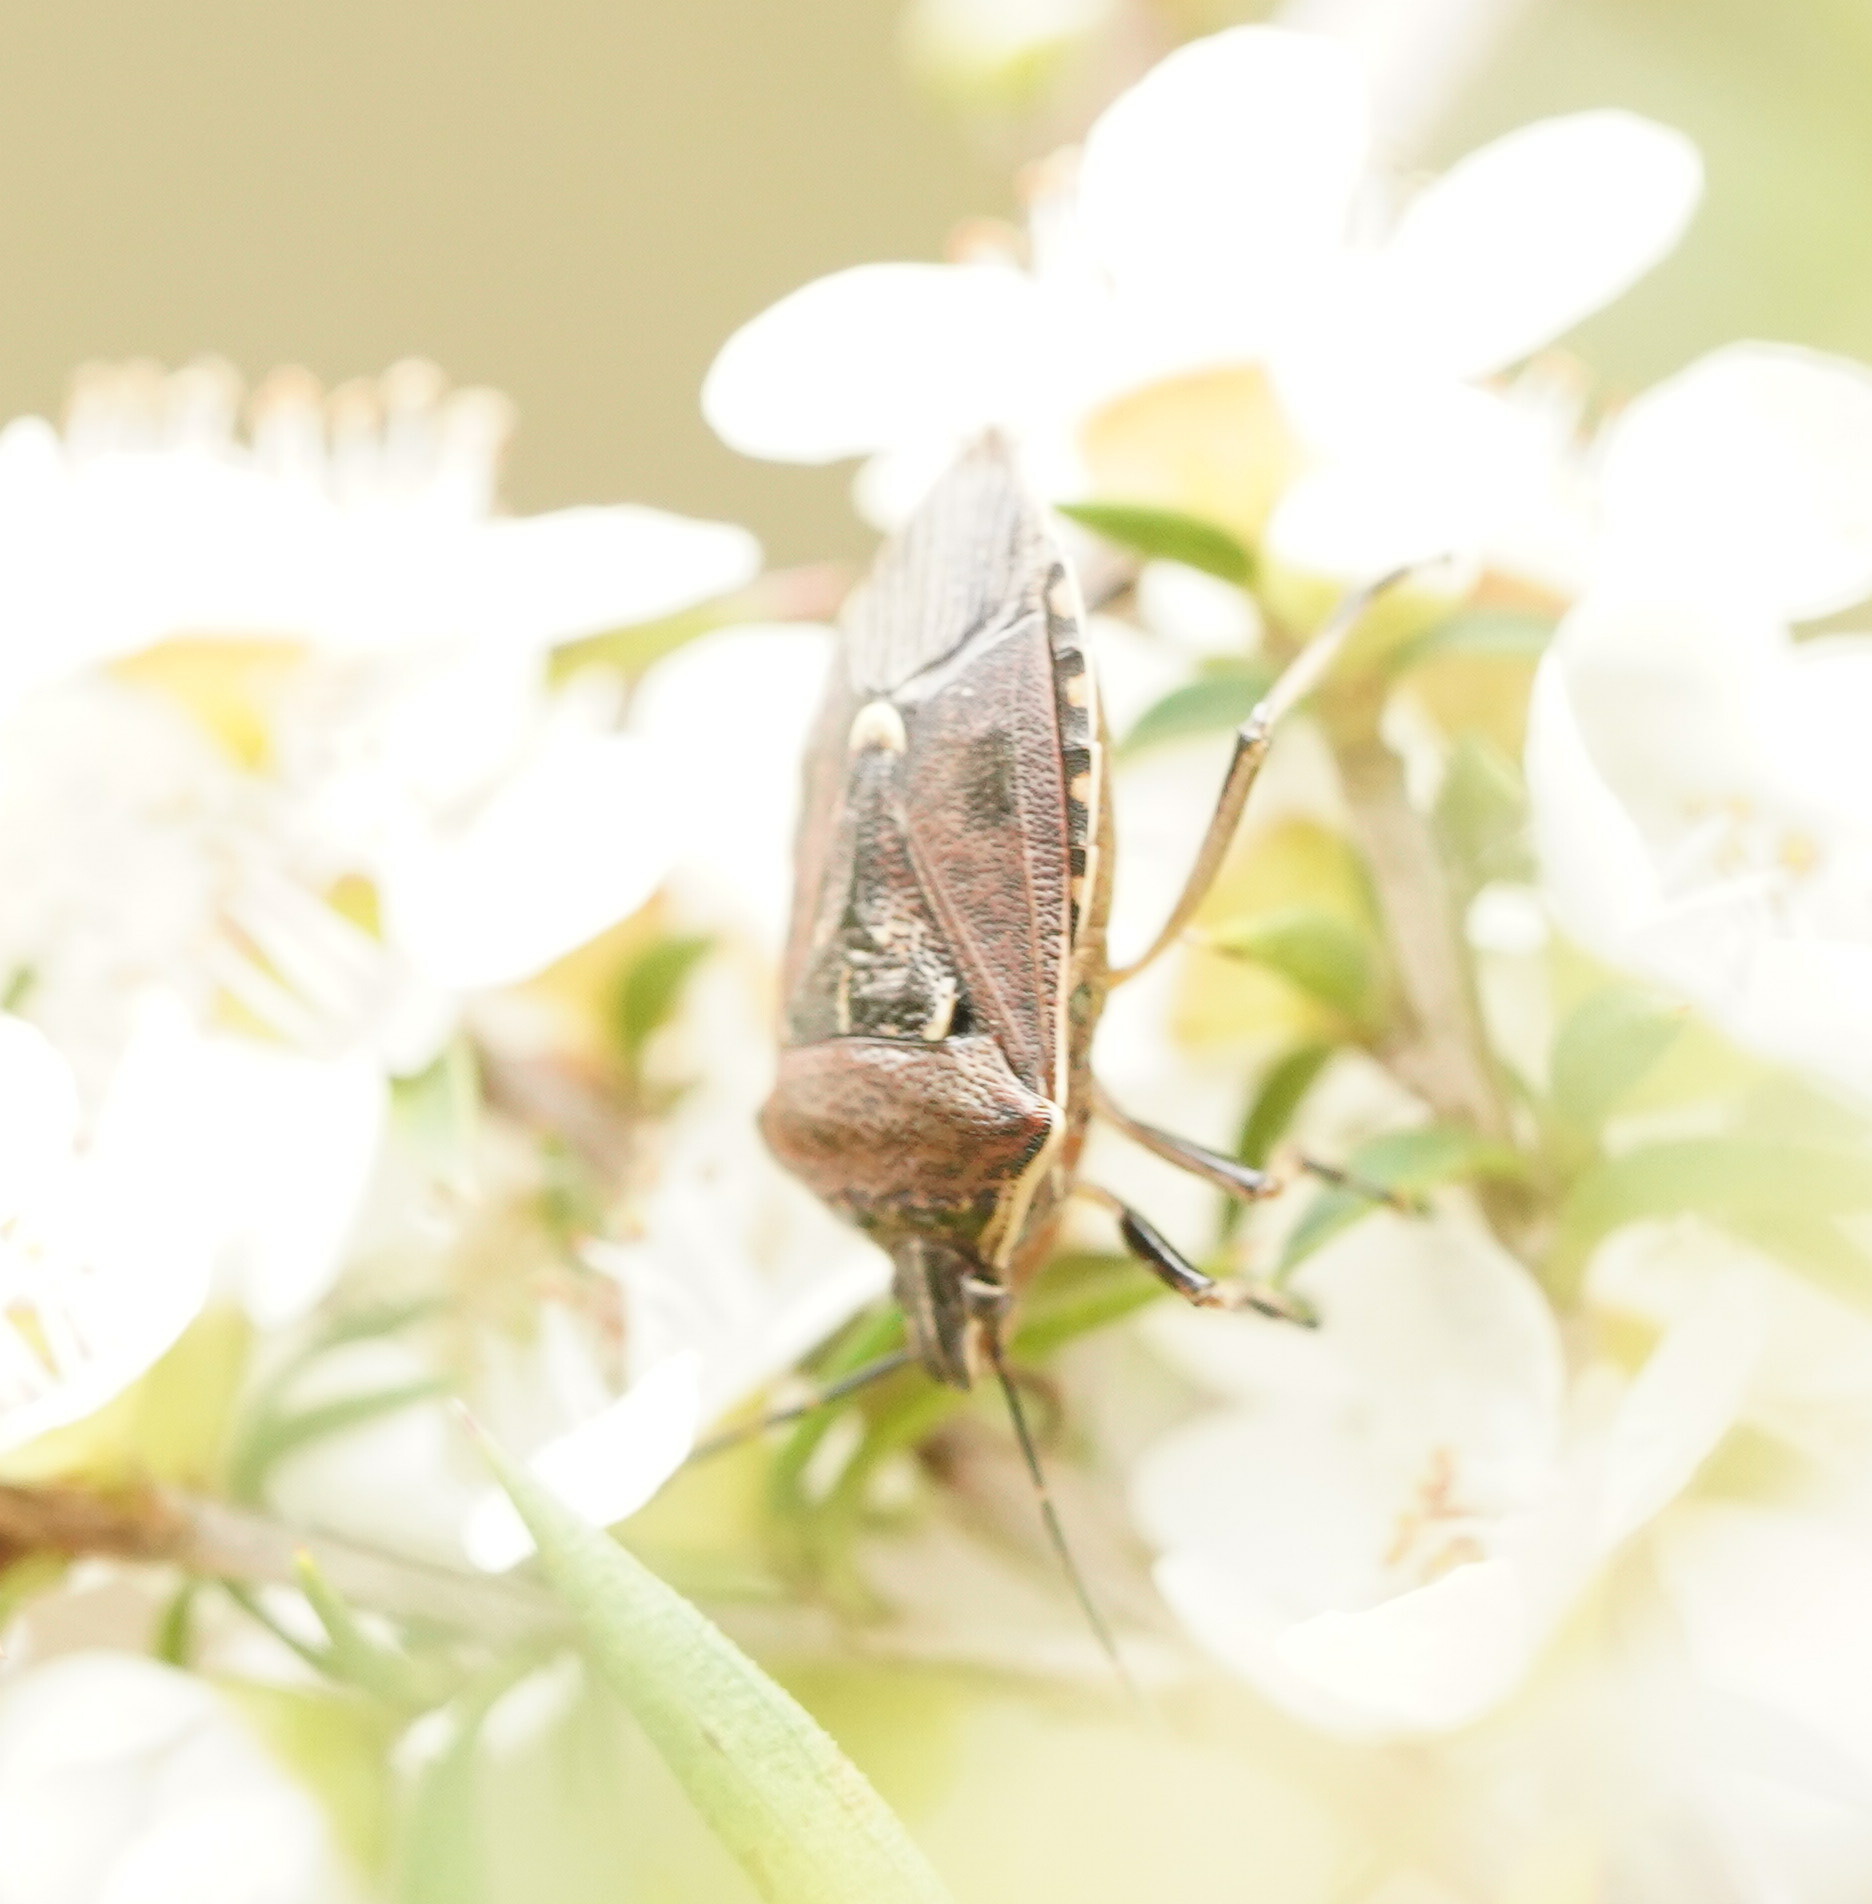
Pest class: stink_bug